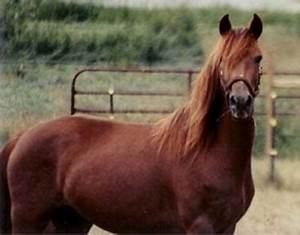
Label: horse